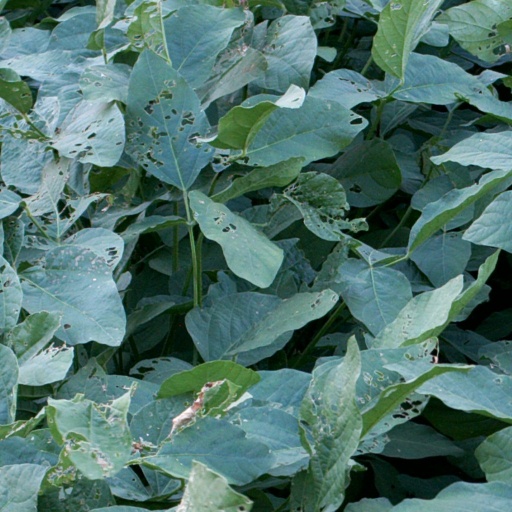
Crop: soybean